Villa of Nero

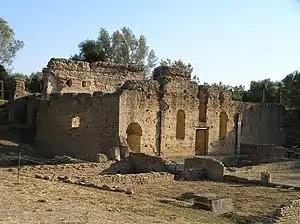
Villa of Nero, Olympia

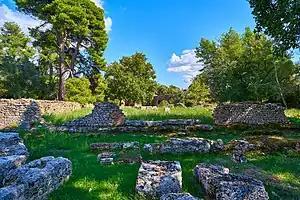
Nero's House in Olympia

The Villa of Nero located south-east of the ancient site of Olympia, Greece is one of the ancient Roman villas built for the Roman emperor Nero in the 1st century AD. Some others were at Subiaco and Antium.